Religious relations in Israel

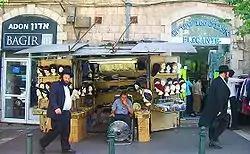
Meah Shearim neighborhood, Jerusalem

The Haredi community in Israel has adopted a policy of cultural dissociation, but at the same time, it has struggled to remain politically active, perceiving itself as the true protector of the country's Jewish nature.